Ford Ranch Wagon

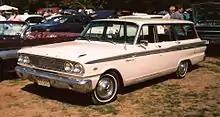
1963 Ford Fairlane 500 Custom Ranch Wagon

In 1963 and 1964, no Ranch Wagon was included in Ford's full-size station wagon series, but the name was used for some station wagons in the intermediate-size Fairlane series. It was offered in the base and 500 trim levels, with the 500 also marketed as the "Custom Ranch Wagon". The 1963 models ran with a 200-cid six-cylinder or any of three optional V8 engines—221, 260- or 289-cid. The 221 was dropped for 1964.